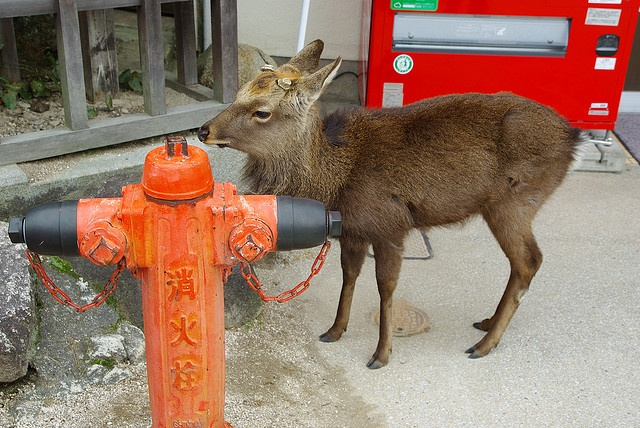
A brown goat standing next to an orange fire hydrant.
A deer standing next to a fire hydrant on a sidewalk.
A deer like animal standing on a sidewalk next to a fire hydrant.
Small goat standing next to fire hydrant in zoo like area.
A small dear like animal standing next to a fire hydrant.